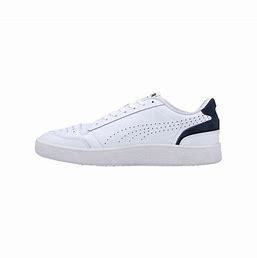
Brand: Puma
Model: Ralph Sampson Lo